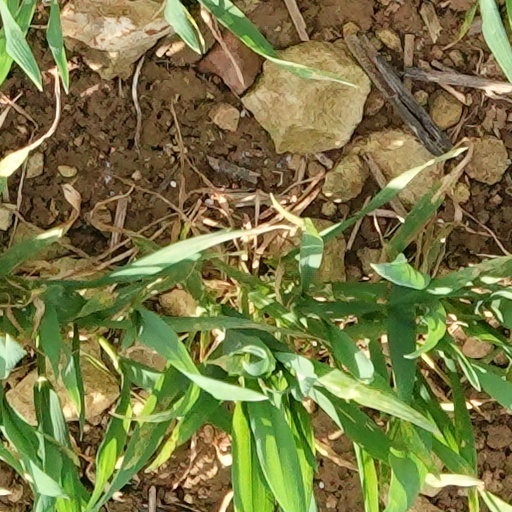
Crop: wheat